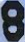
Number: 8